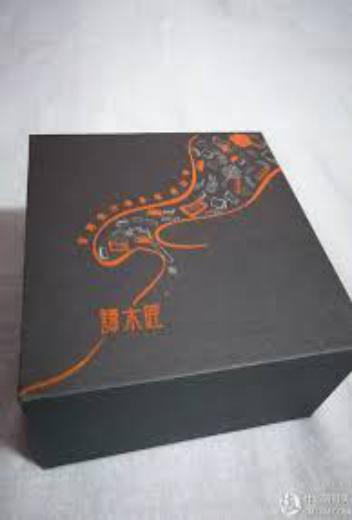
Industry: Necessities